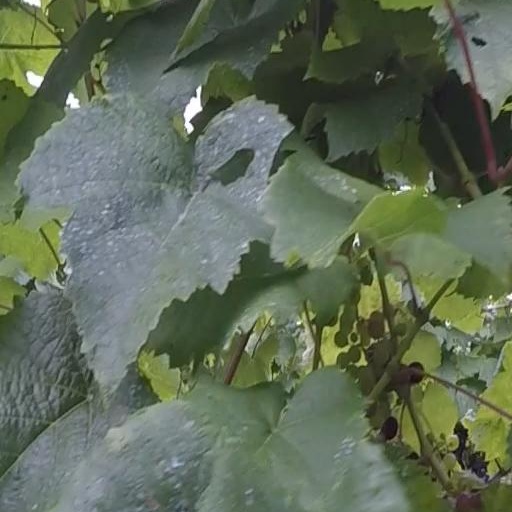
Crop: grape